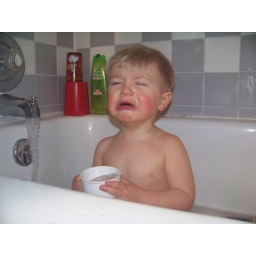
he put his cup of cocoa under the spiggot and watered it down: bed time